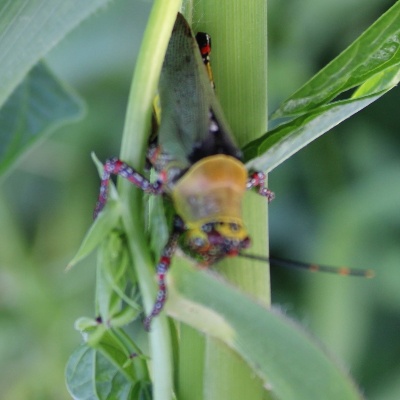
Crop: Maize
Condition: grasshoper